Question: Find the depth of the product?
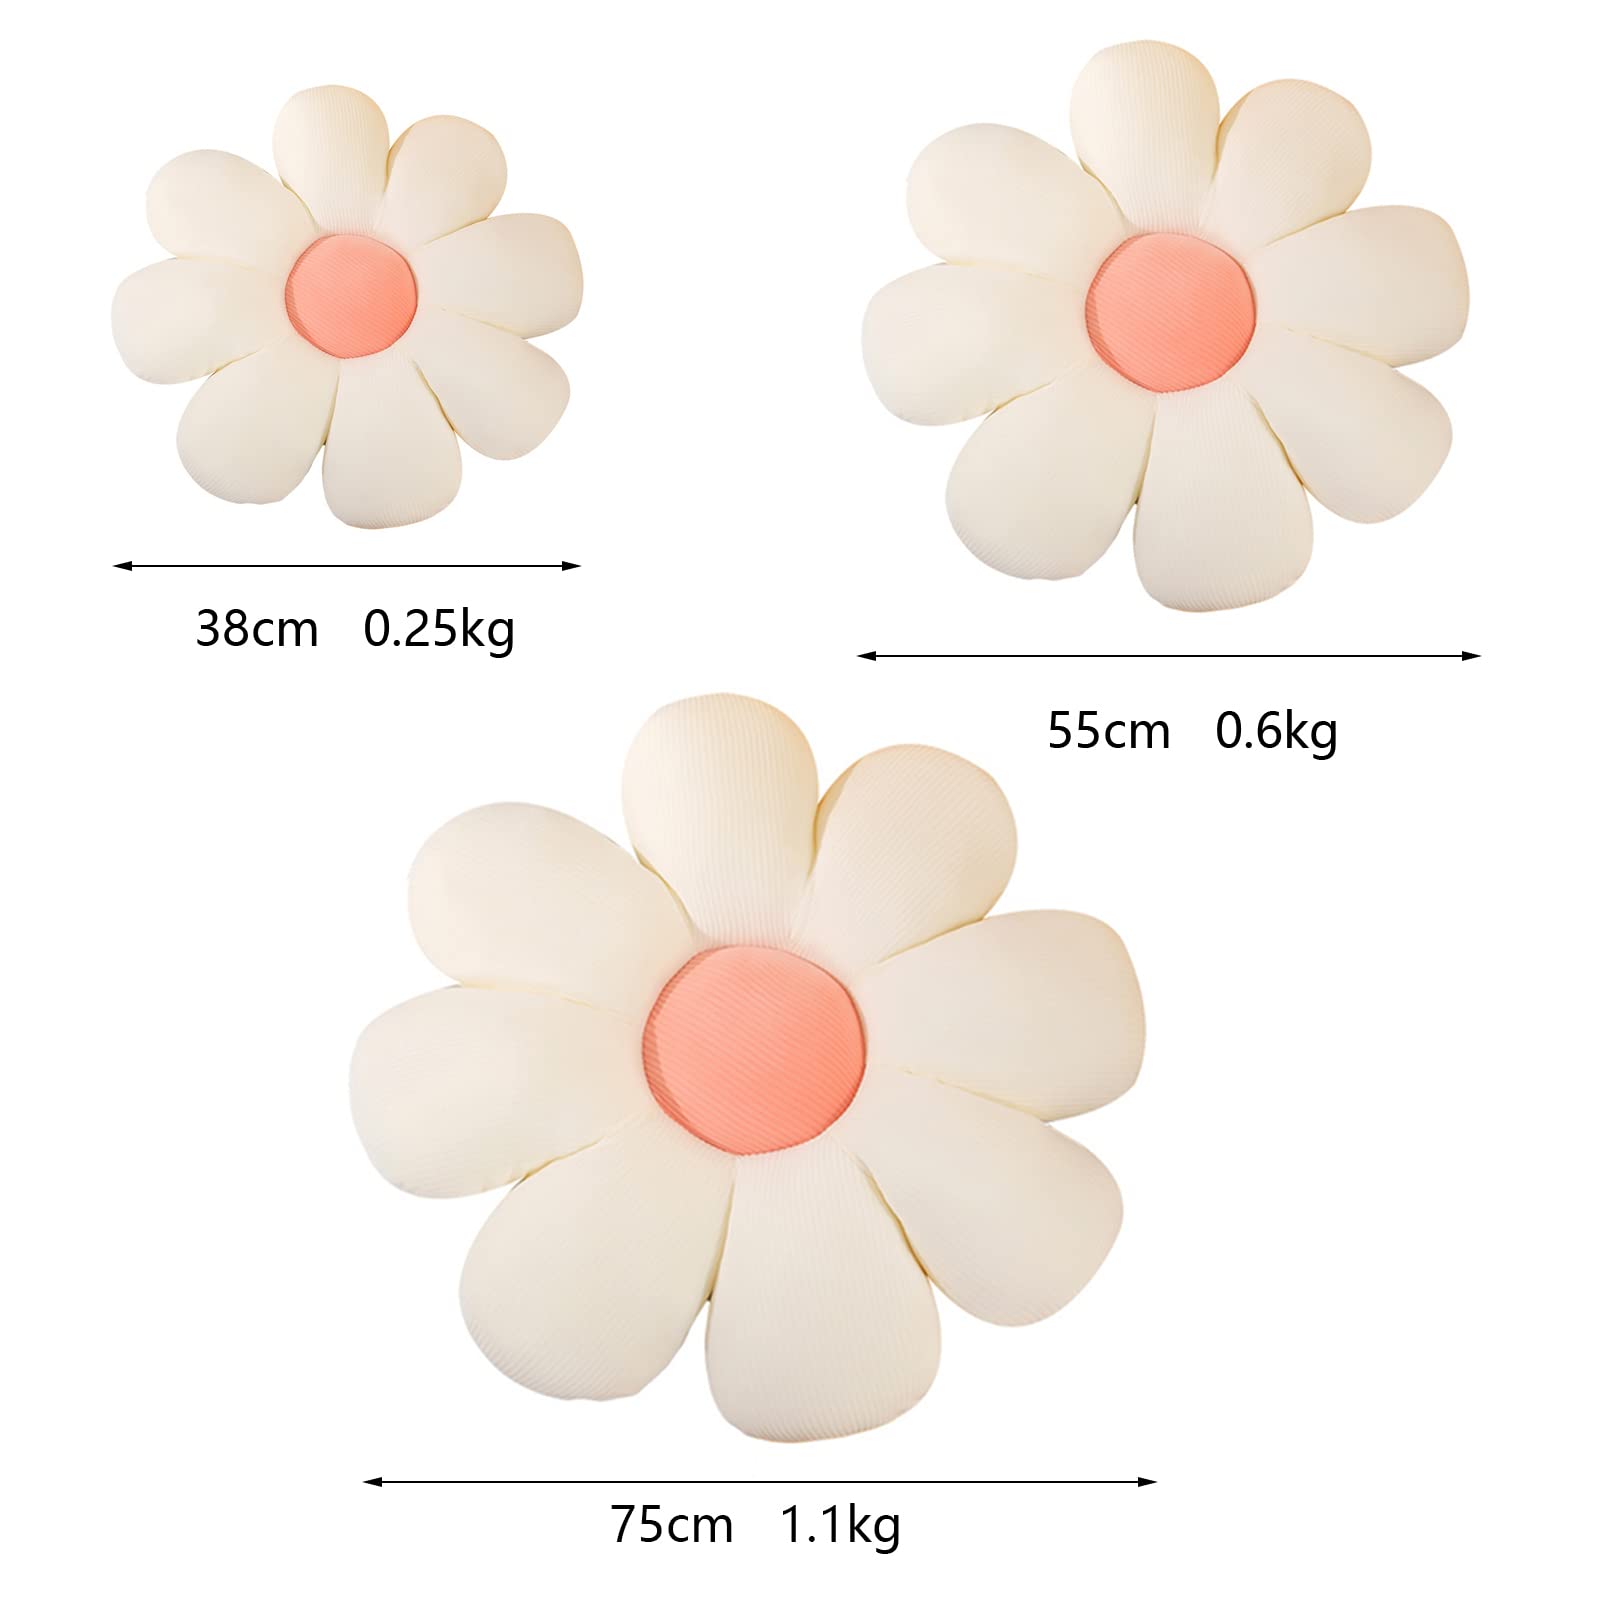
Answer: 55.0 centimetre